Sevil (1928 play)

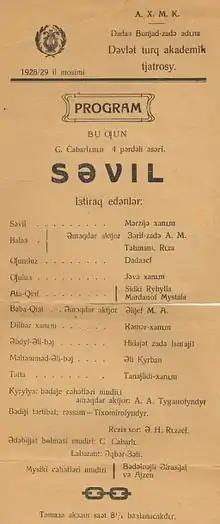
Program of the play "Sevil", 1928-1929

Sevil is a play by Azerbaijani playwright Jafar Jabbarly written in 1928. It focused on the theme of the role of women, their oppression, struggle, and ultimately, victory over dated patriarchal traditions. Many women discarded their veils in the city theater after seeing the play.